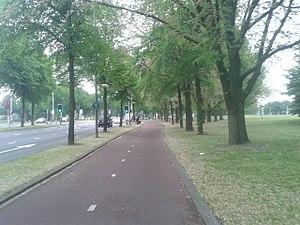
Rotterdam est une commune néerlandaise, située dans la province de Hollande-Méridionale. La population municipale est de 634 660 habitants. Environ 1 424 000 habitent dans son agglomération, qui fait partie de la conurbation de la Randstad. Ses habitants sont les Rotterdamois.